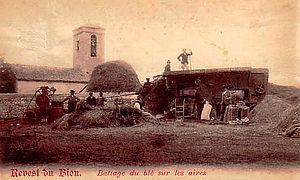
Revest-du-Bion battage du blé
Revest-du-Bion est une commune française, située dans le département des Alpes-de-Haute-Provence en région Provence-Alpes-Côte d'Azur.